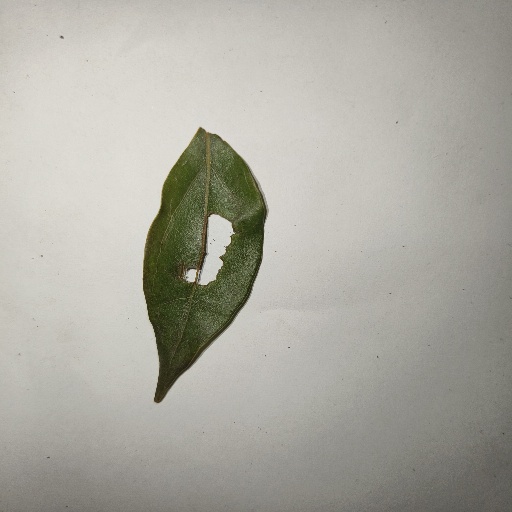
Species: Camphor
Leaf condition: Shot Hole